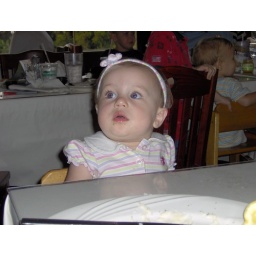
Rilee eating some fish at the table with Mom and Dad. Rilee is in the 11 month old range in this picture.